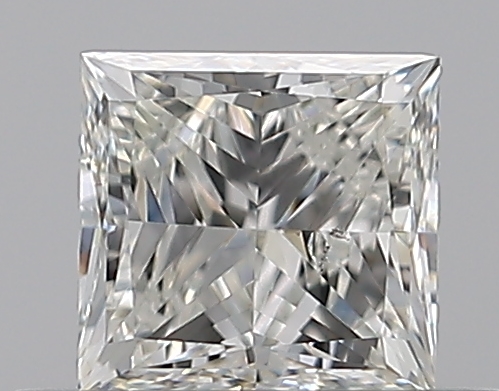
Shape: princess
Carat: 0.5
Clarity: VS2
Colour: J
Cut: VG
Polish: EX
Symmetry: VG
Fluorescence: F
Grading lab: GIA
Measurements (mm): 4.2 x 4.06 x 3.07